Duncan Phillips (art collector)

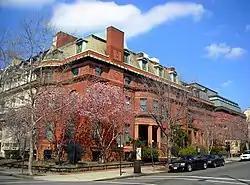
The Phillips Collection in Washington, D.C., houses nearly 3,000 works by American and European impressionist and modern artists, assembled principally by Duncan Phillips

Duncan Phillips (26 June 1886 – 9 May 1966) was an art collector and critic based in Washington, DC. He played a seminal role in introducing modern art to the United States, while stressing its continuities with past art.